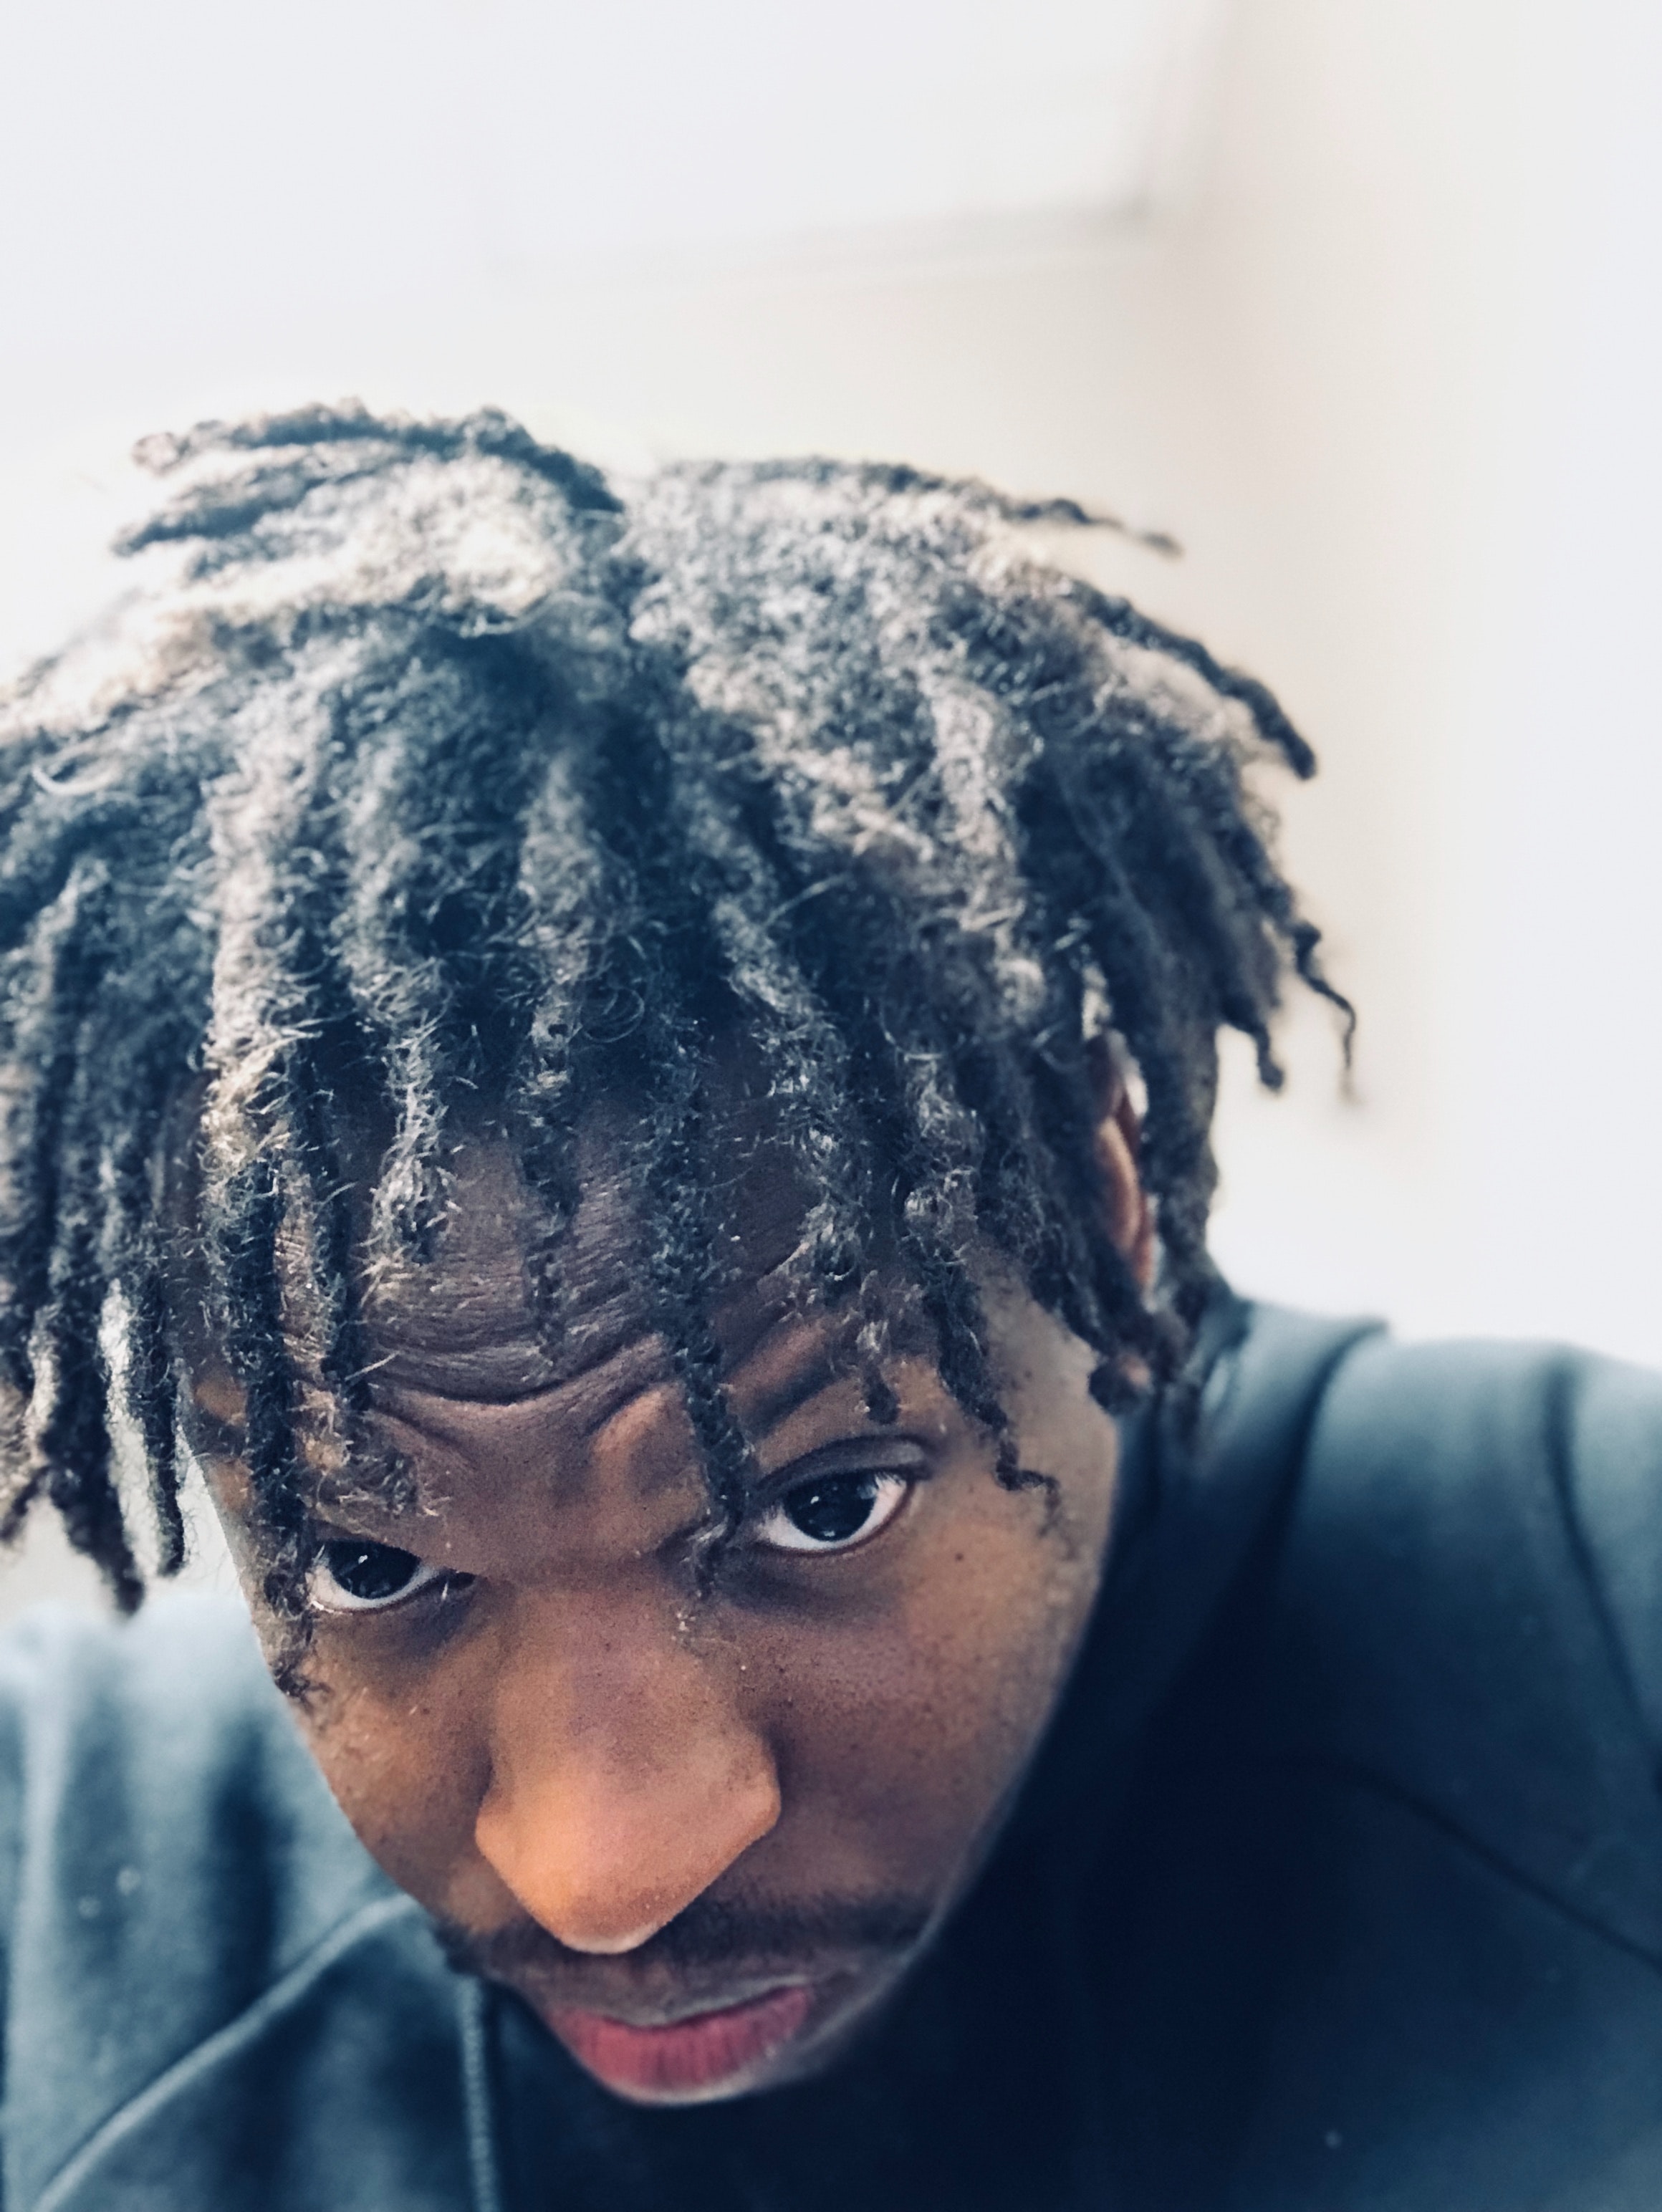
hair, dreadlocks, hairstyle, cool, forehead, black hair, hair coloring, photography